Final Fantasy Fables: Chocobo Tales

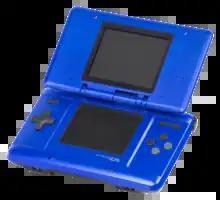
"Chocobo Tales" was developed exclusively for the Nintendo DS to reach a younger audience and to take advantage of the system's touchscreen capabilities.

"Chocobo Tales" was developed by h.a.n.d. and published by Square Enix. Yuki Yokoyama served as the game's producer, his first time in the role. A team of around 20 staff members completed "Chocobo Tales" in a year. After deciding to create a game about chocobos, the team examined Square Enix's market research, which showed that chocobos are most popular among younger players. As a result, the developers chose to design the game for the Nintendo DS handheld console, a popular system with that age group. Furthermore, the producer felt that the handheld console was a good choice because it was a leading system in the market that allowed them to be innovative. To that end, the team wanted to utilize the system's stylus in the gameplay. Because the Nintendo DS hardware had memory and graphical limitations compared to home consoles, Yokoyama was able to keep the team smaller. Additionally, development tasks did not need to be divided much among the team.